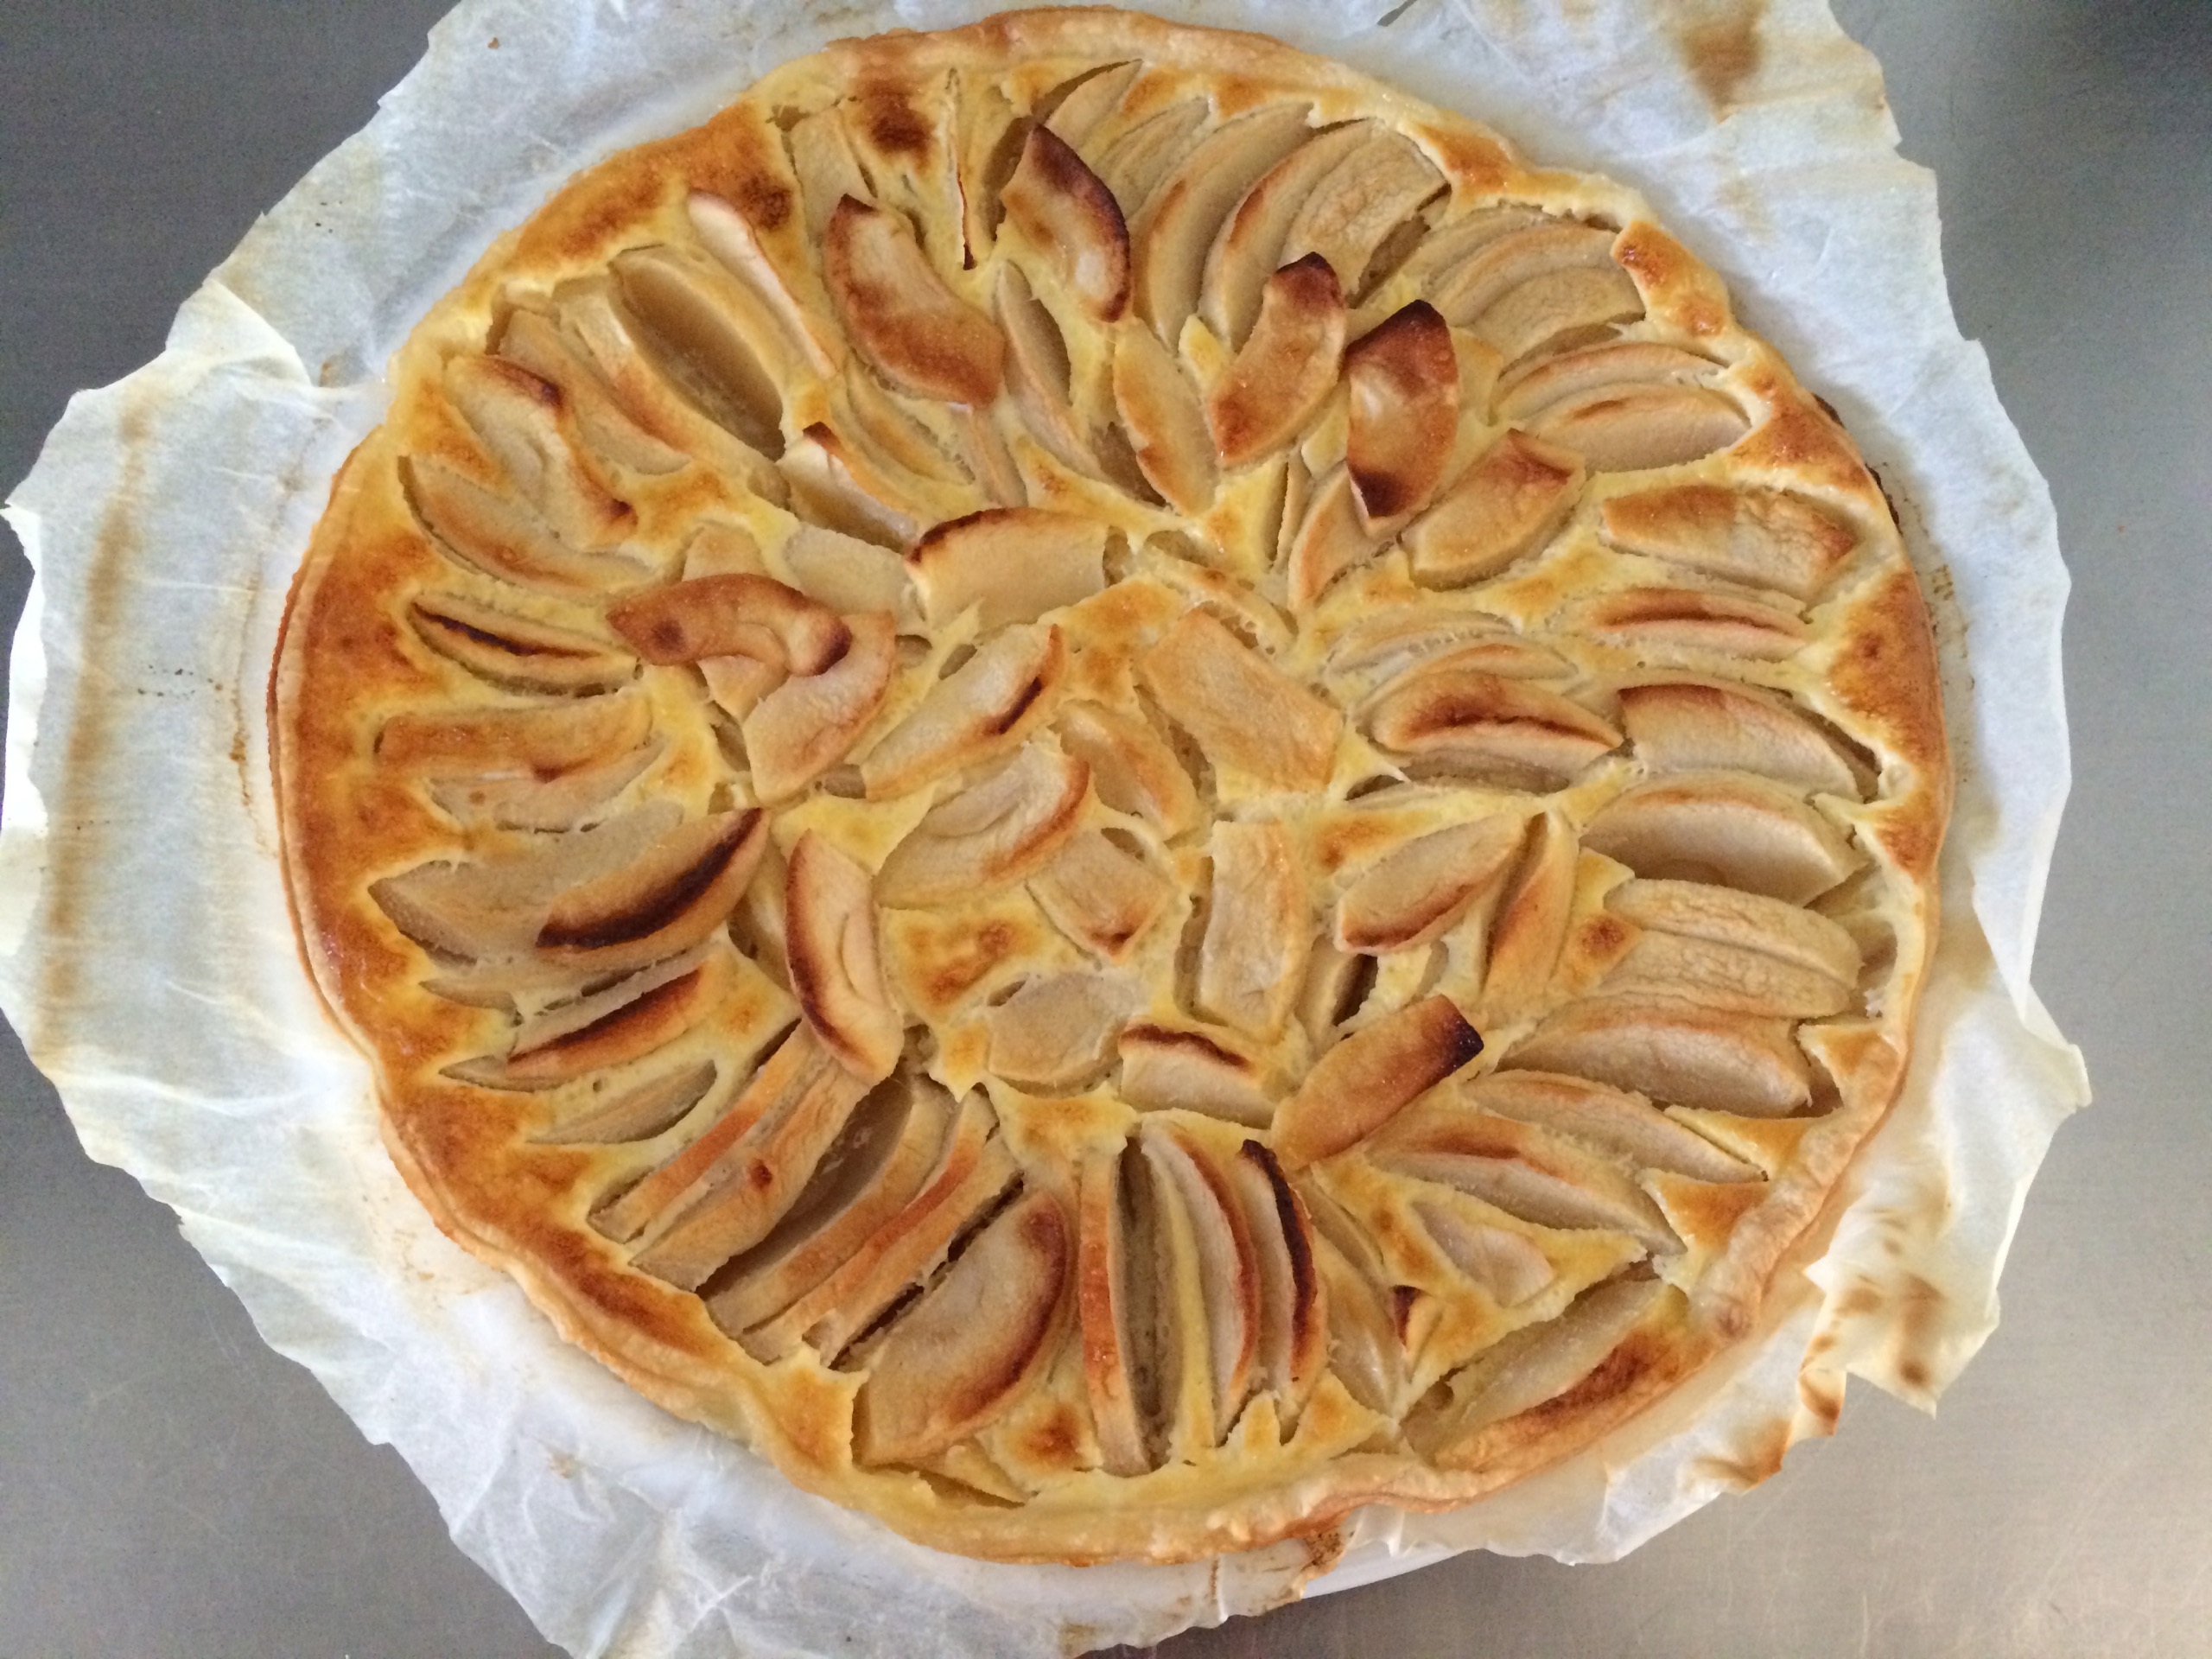
apple, sweet, dish, food, produce, dessert, eat, cuisine, delicious, cake, pie, pastry, dough, baked, cherry pie, bake, pastries, tart, apple pie, sweetness, baked goods, torte, home cooked meals, custard pie, as with granny, pecan pie